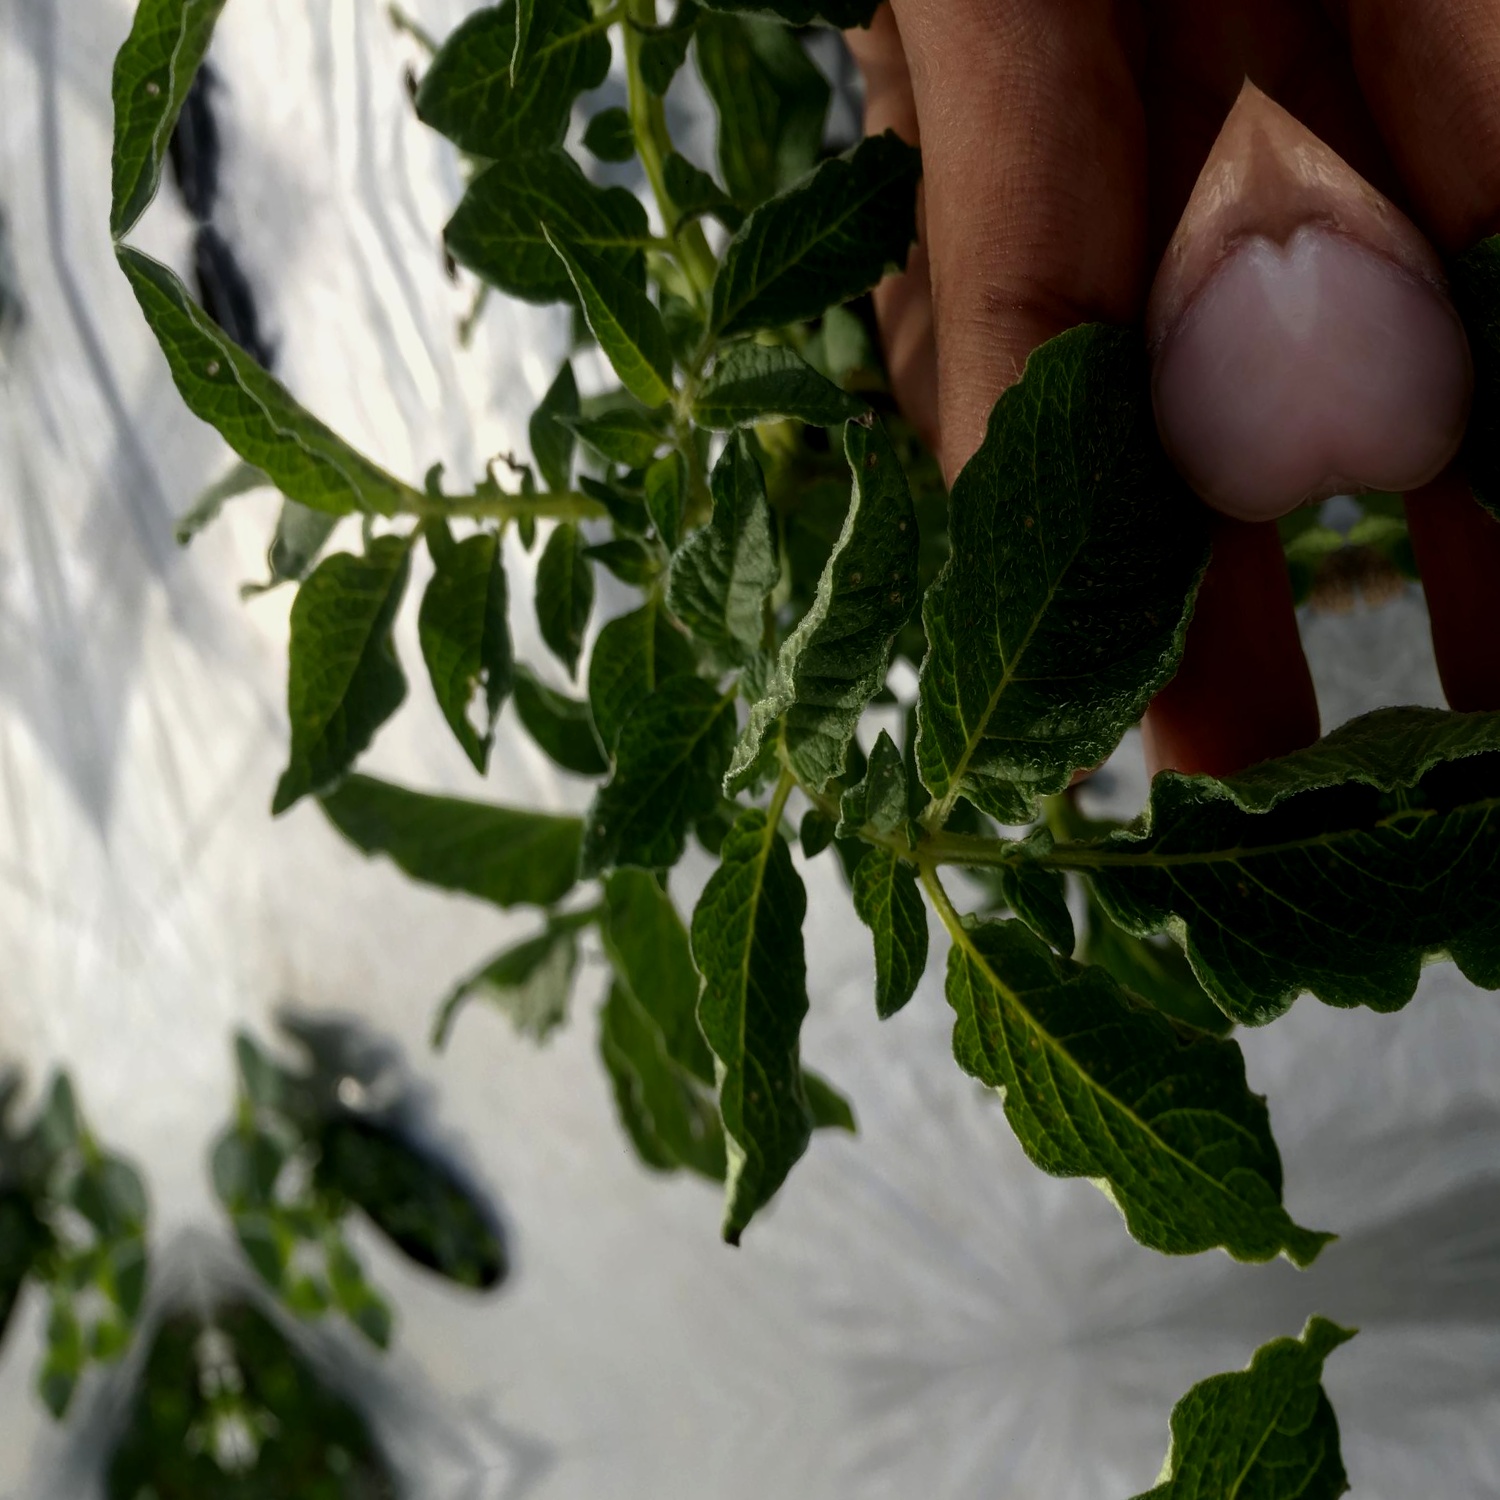
Etiqueta: Virus